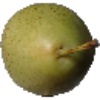
Label: Pear 1